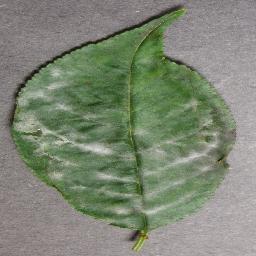
Label: Cherry___Powdery_mildew